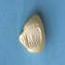
Maize quality: Bad